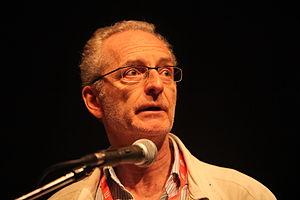
Uberto Pasolini au Festival international du film de Karlovy Vary en Juillet 2014. Italiano: Uberto Pasolini al Karlovy Vary International Film Festival nel luglio 2014.
Uberto Pasolini dall'Onda, né le 1ᵉʳ mai 1957 à Rome, est un réalisateur et producteur italien. Il vit et travaille au Royaume-Uni.